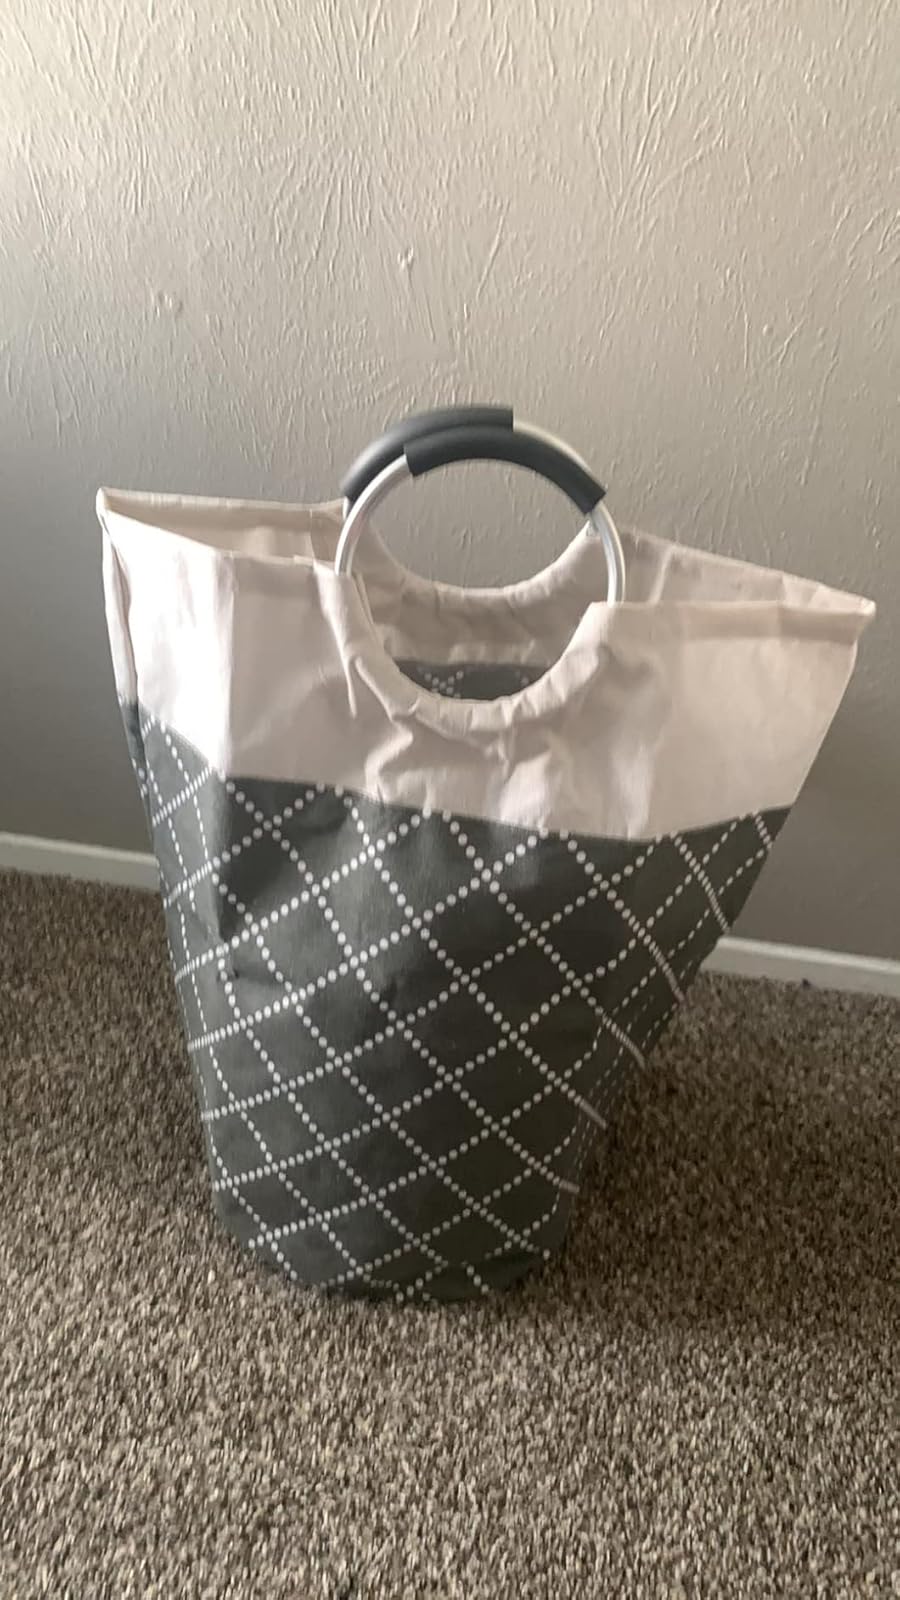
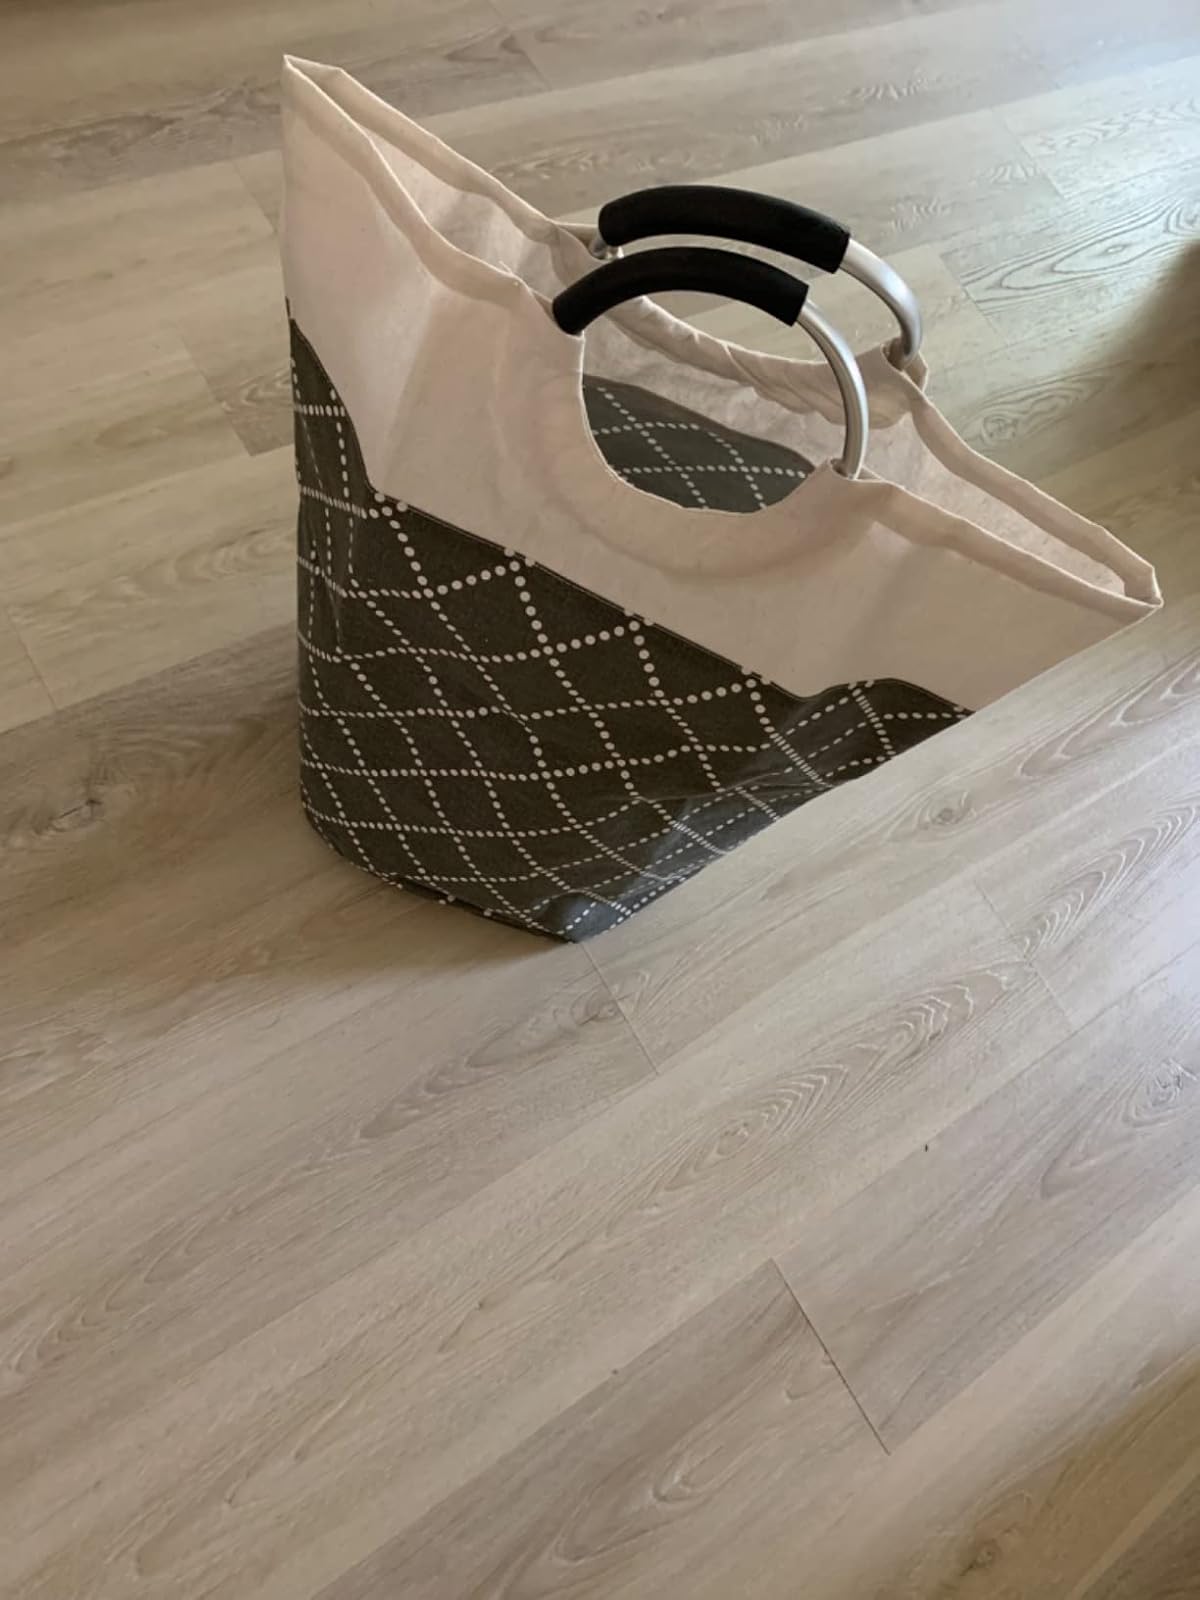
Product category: items_hamper
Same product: yes